(612620) 2003 SQ317

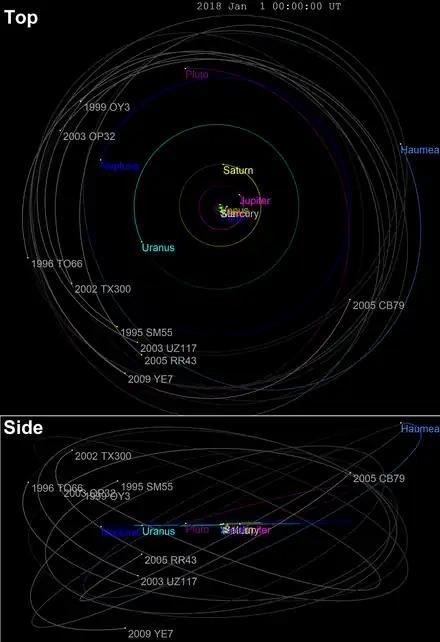
The orbits of multiple objects in the Haumea family. is not shown in the diagram, though its orbit is similar to that of other objects in the Haumea family.

was identified as a member of the Haumea family, which is defined based on a common pattern of IR water-ice absorption, neutral visible spectrum and the clustering of the orbital elements. The Haumea family members including , , , and others all appear to be collisional fragments broken off of the dwarf planet .